2025 Tour de France

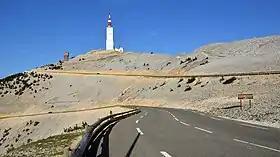
On stage 16, the Tour had a summit finish at Mont Ventoux (elevation of ) for the first time since 2013

On 30 November 2023, it was announced that the "Grand Départ" would take place in Lille. The full route was announced on 29 October 2024 by Christian Prudhomme. The route was considered to be in two halves, with flat and hilly stages for the first 10 stages, followed by mountainous stages in the Pyrenees and Alps before a return to the traditional finish on the Champs-Élysées in Paris. The race featured five summit finishes, including at Col de la Loze and Mont Ventoux. The race featured just of individual time trial, with a mountain time trial to the Peyragudes altiport on stage 13. The race was the first to take place wholly in France since the 2020 edition.